Alabama

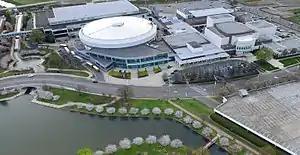
Von Braun Center in Huntsville

With the disfranchisement of Blacks in 1901, the state became part of the "Solid South", a system in which the Democratic Party operated as effectively the only viable political party in every Southern state. For nearly a hundred years local and state elections in Alabama were decided in the Democratic Party primary, with generally only token Republican challengers running in the general election. Since the mid- to late 20th century, however, white conservatives started shifting to the Republican Party. In Alabama, majority-white districts are now expected to regularly elect Republican candidates to federal, state and local office.